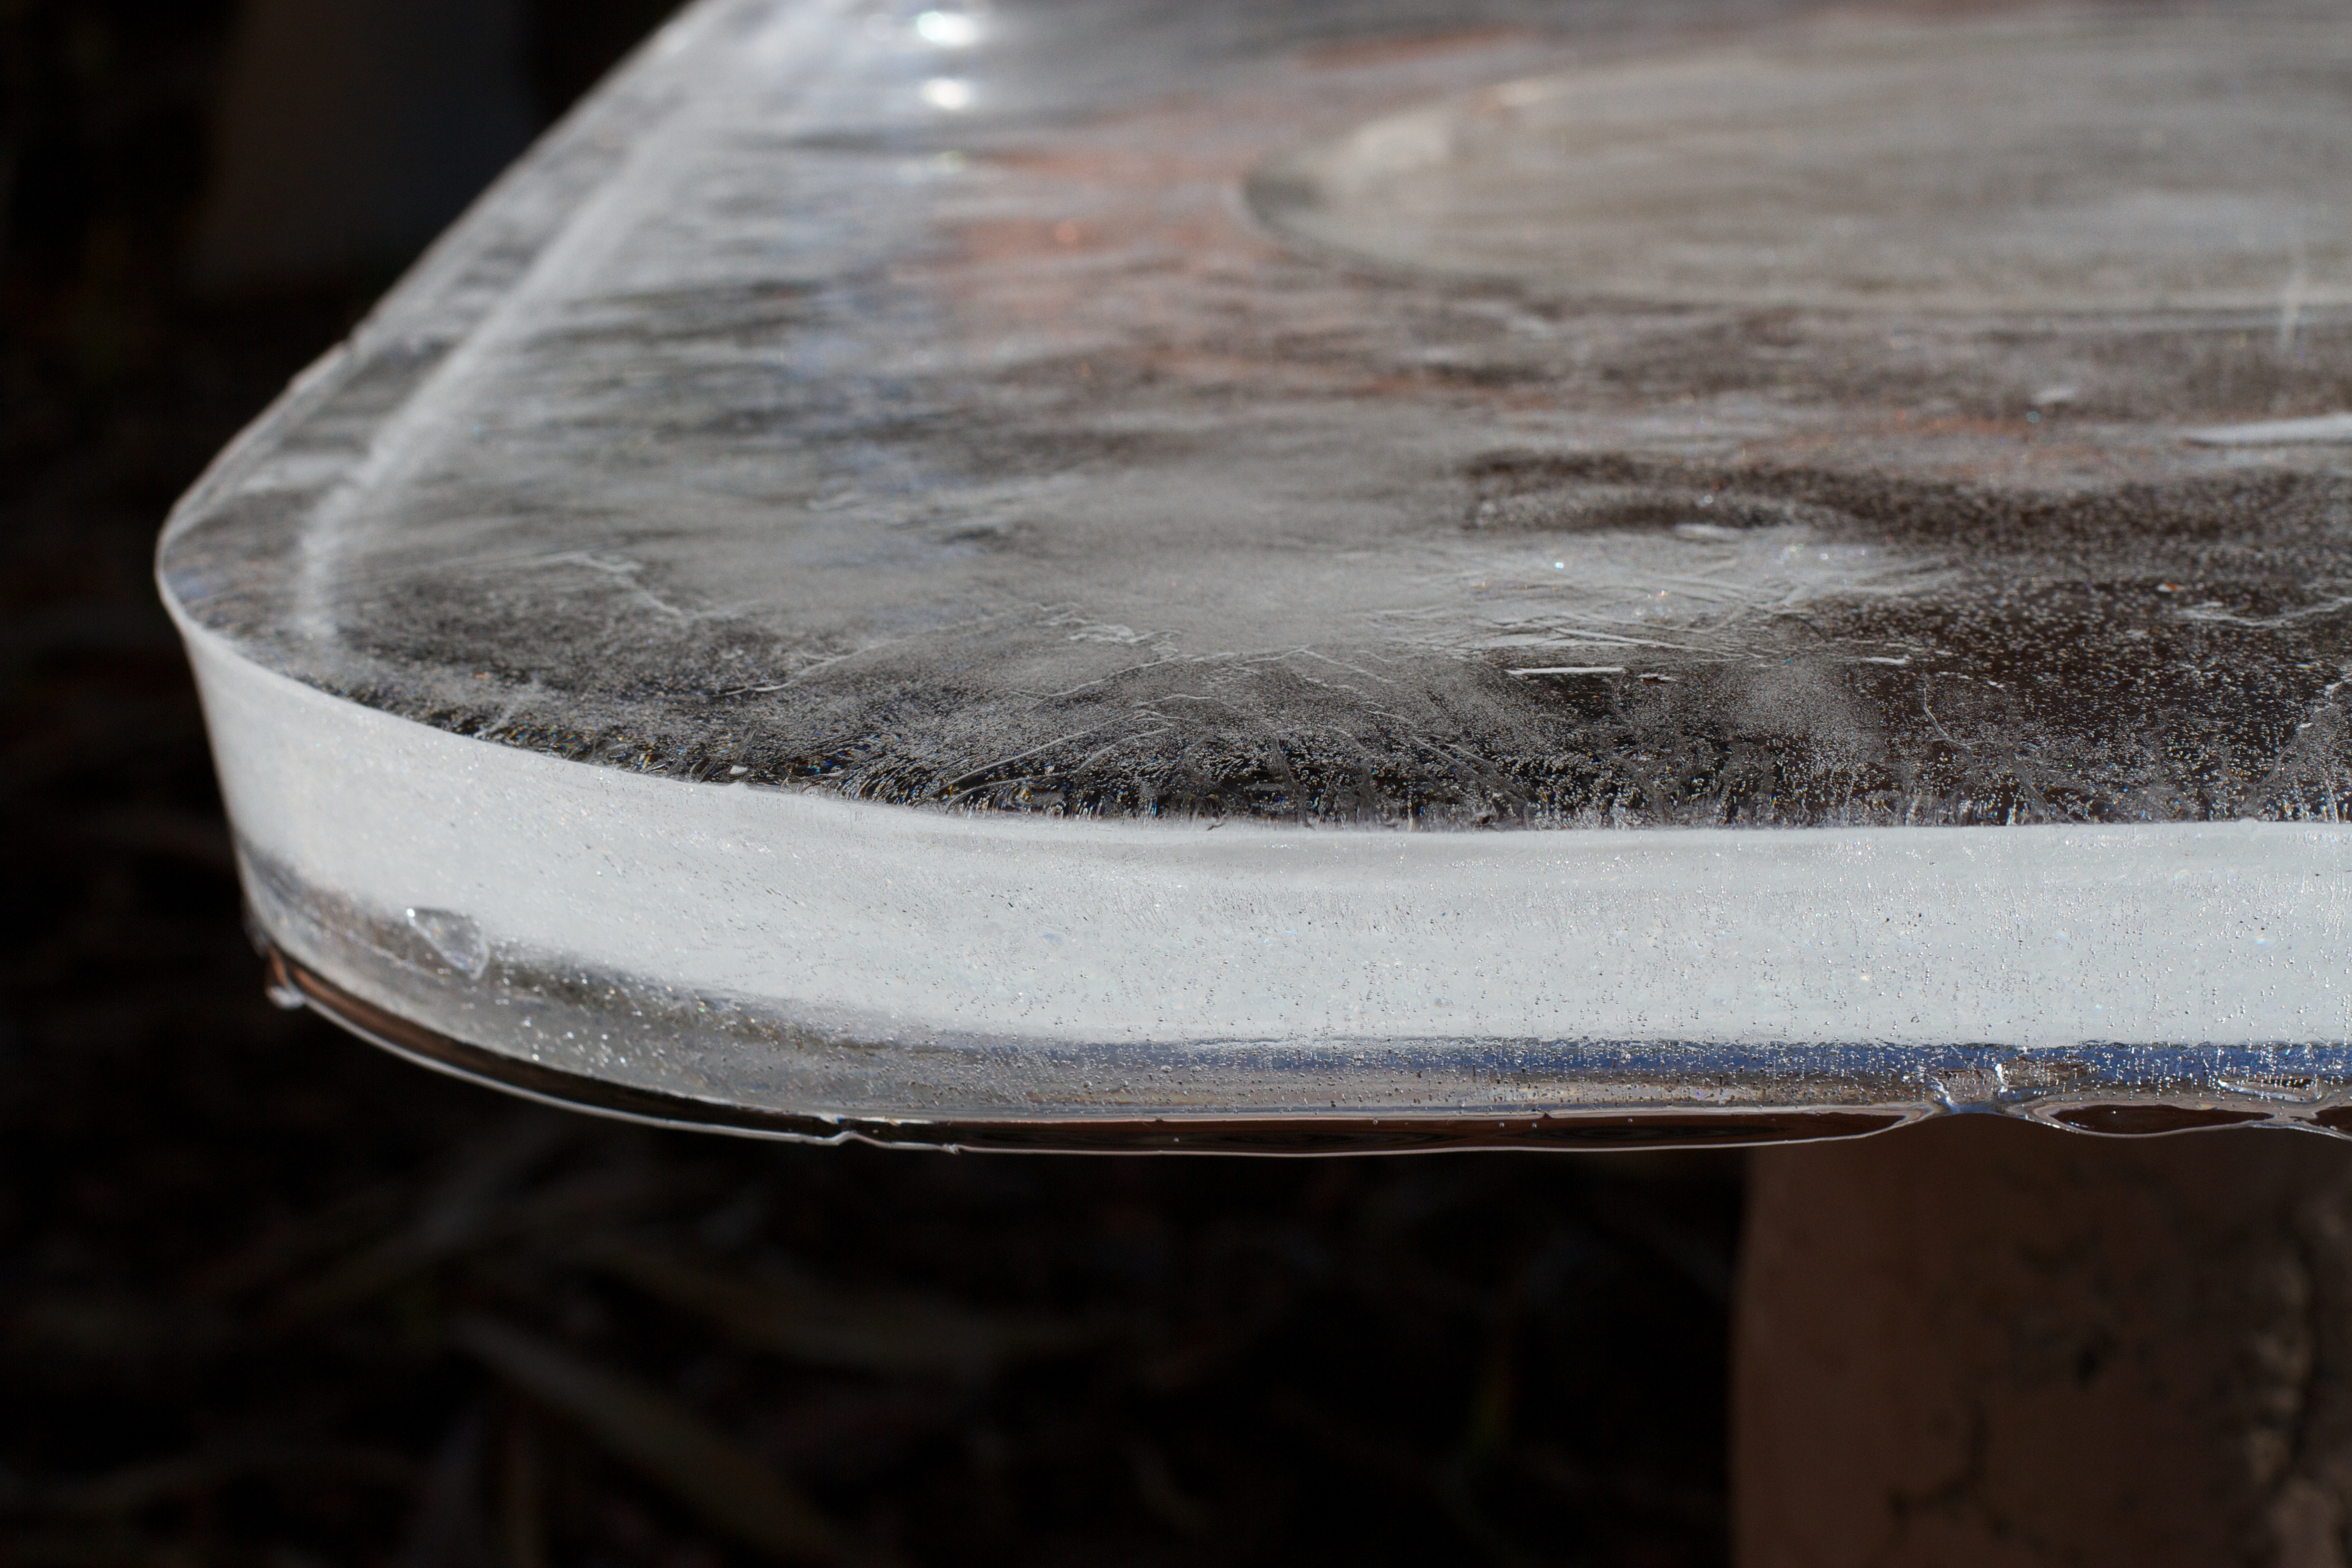
table, wood, floor, glass, furniture, material, shape, man made object